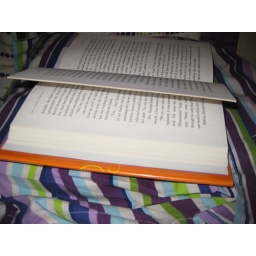
Finally got my books from the library. Finished that book in a day. Only five more to go.-taken 8/18/08-